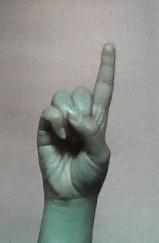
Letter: bb